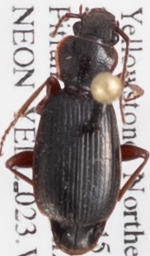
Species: Cymindis cribricollis
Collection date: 2018-06-28
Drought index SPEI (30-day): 0.814
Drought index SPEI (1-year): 2.09
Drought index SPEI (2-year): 1.106